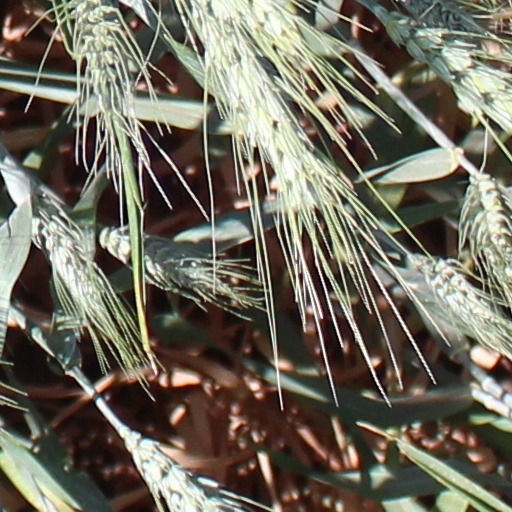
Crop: wheat